Daniel J. Lasker

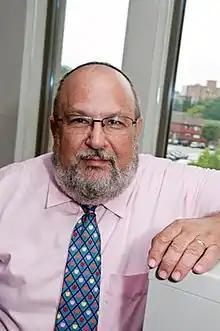
Daniel Lasker

Daniel Judah Lasker (born April 5, 1949) is an American-born Israeli scholar of Jewish philosophy. As of 2017, he is Professor Emeritus in the Department of Jewish thought at Ben Gurion University of the Negev.